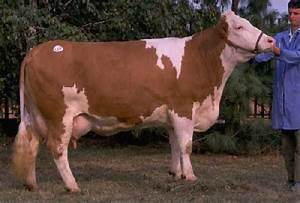
Label: cow